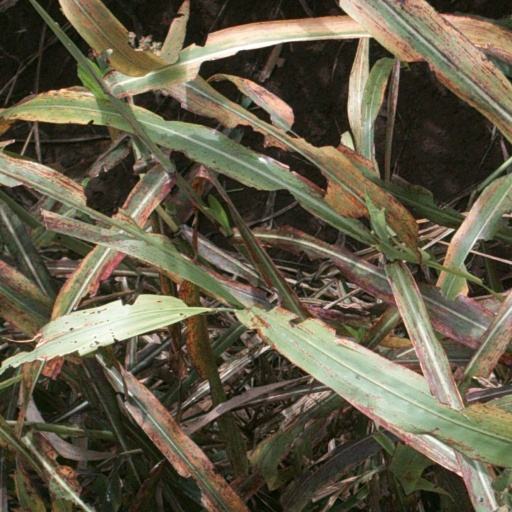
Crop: sorghum